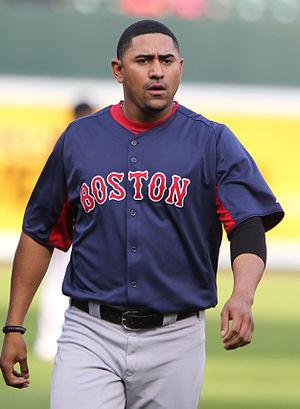
Franklin Miguel Morales est un lanceur de relève gaucher des Blue Jays de Toronto de la Ligues majeures de baseball.